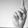
ASL letter: K